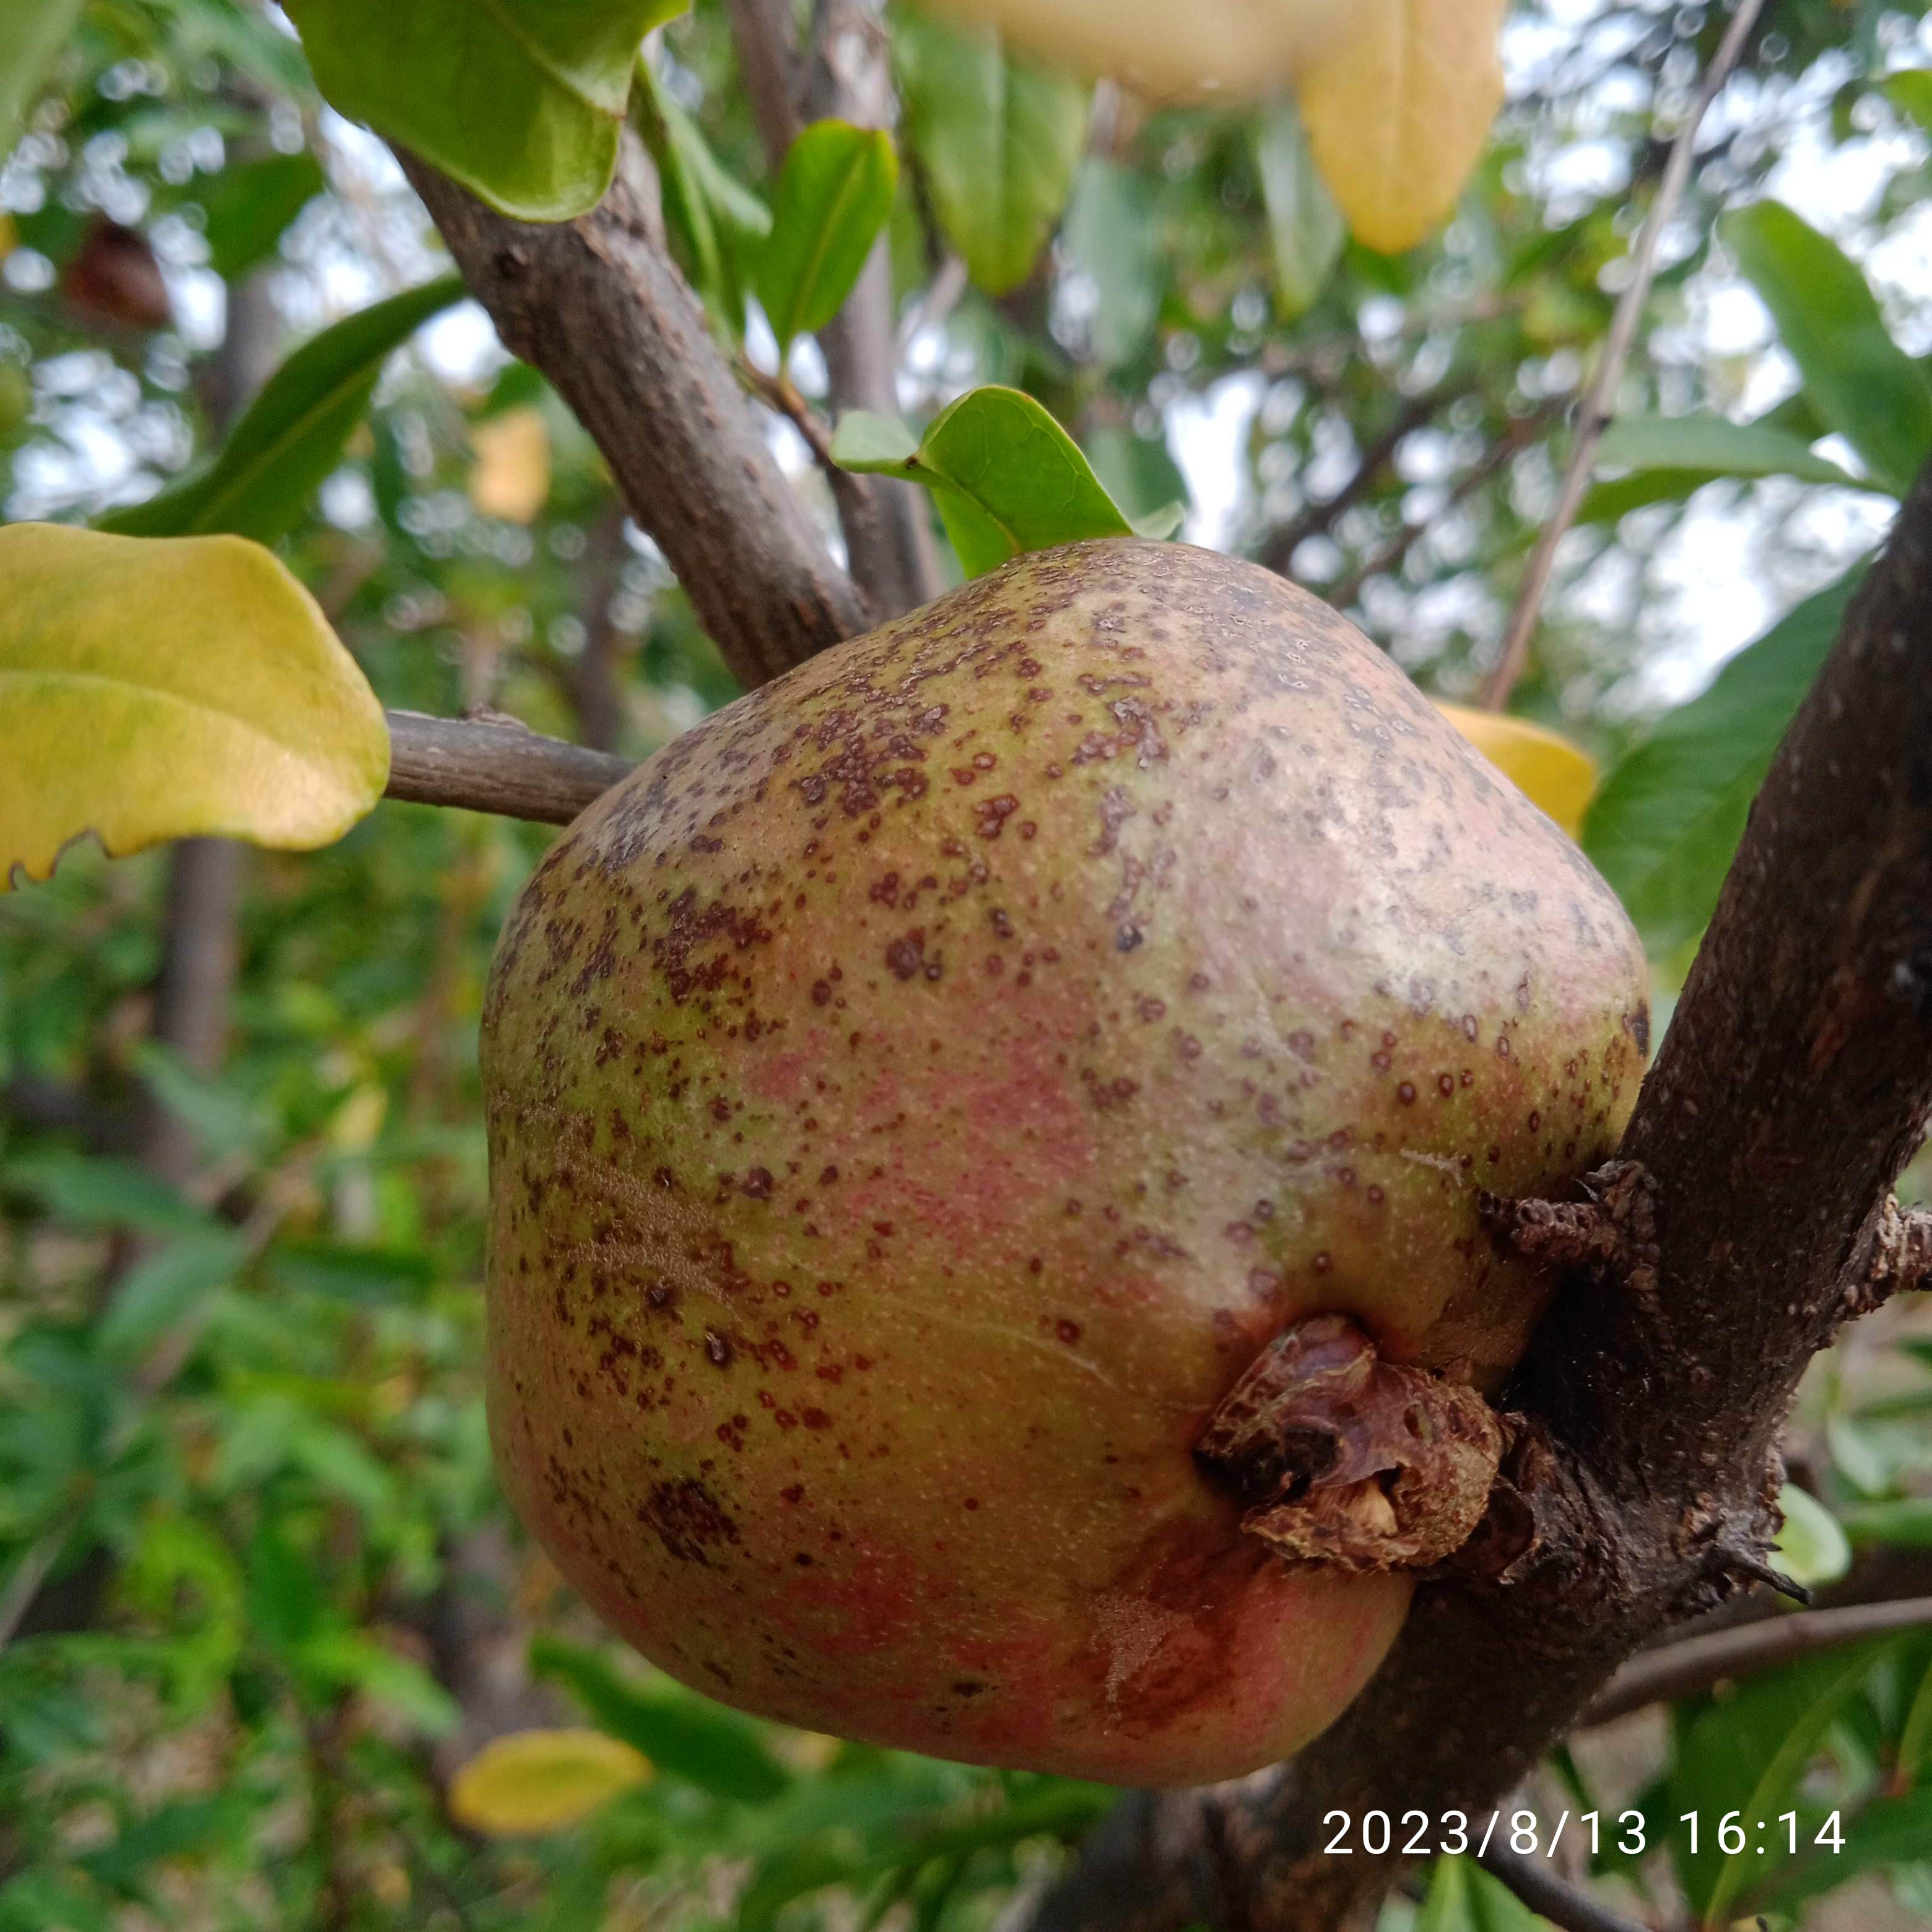
Label: Cercospora